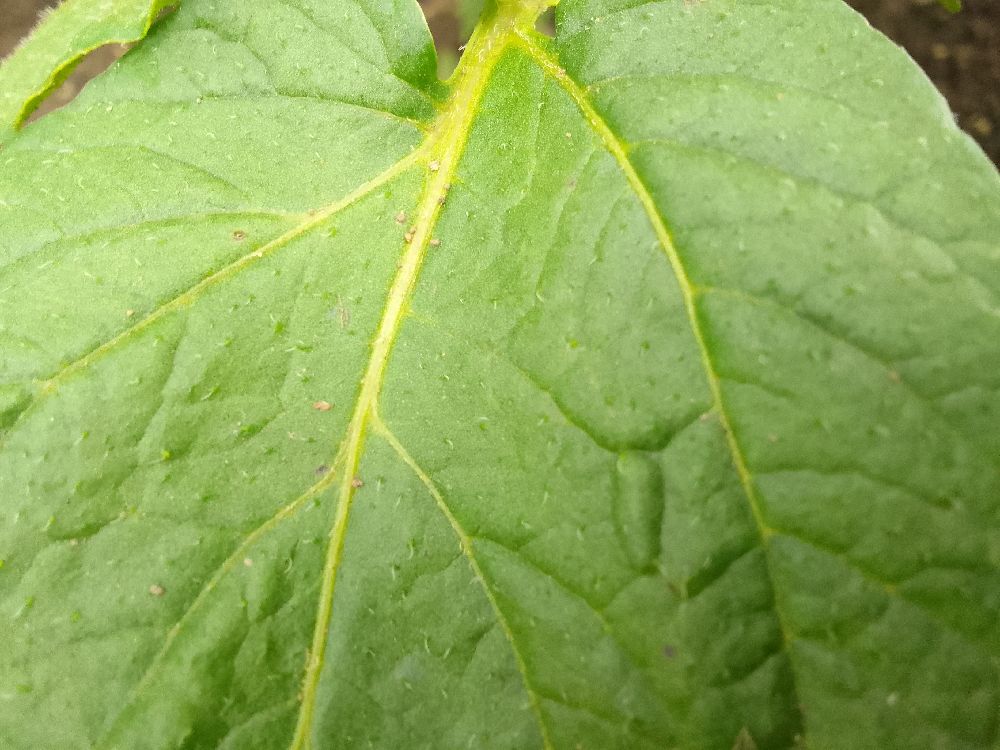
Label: Healthy